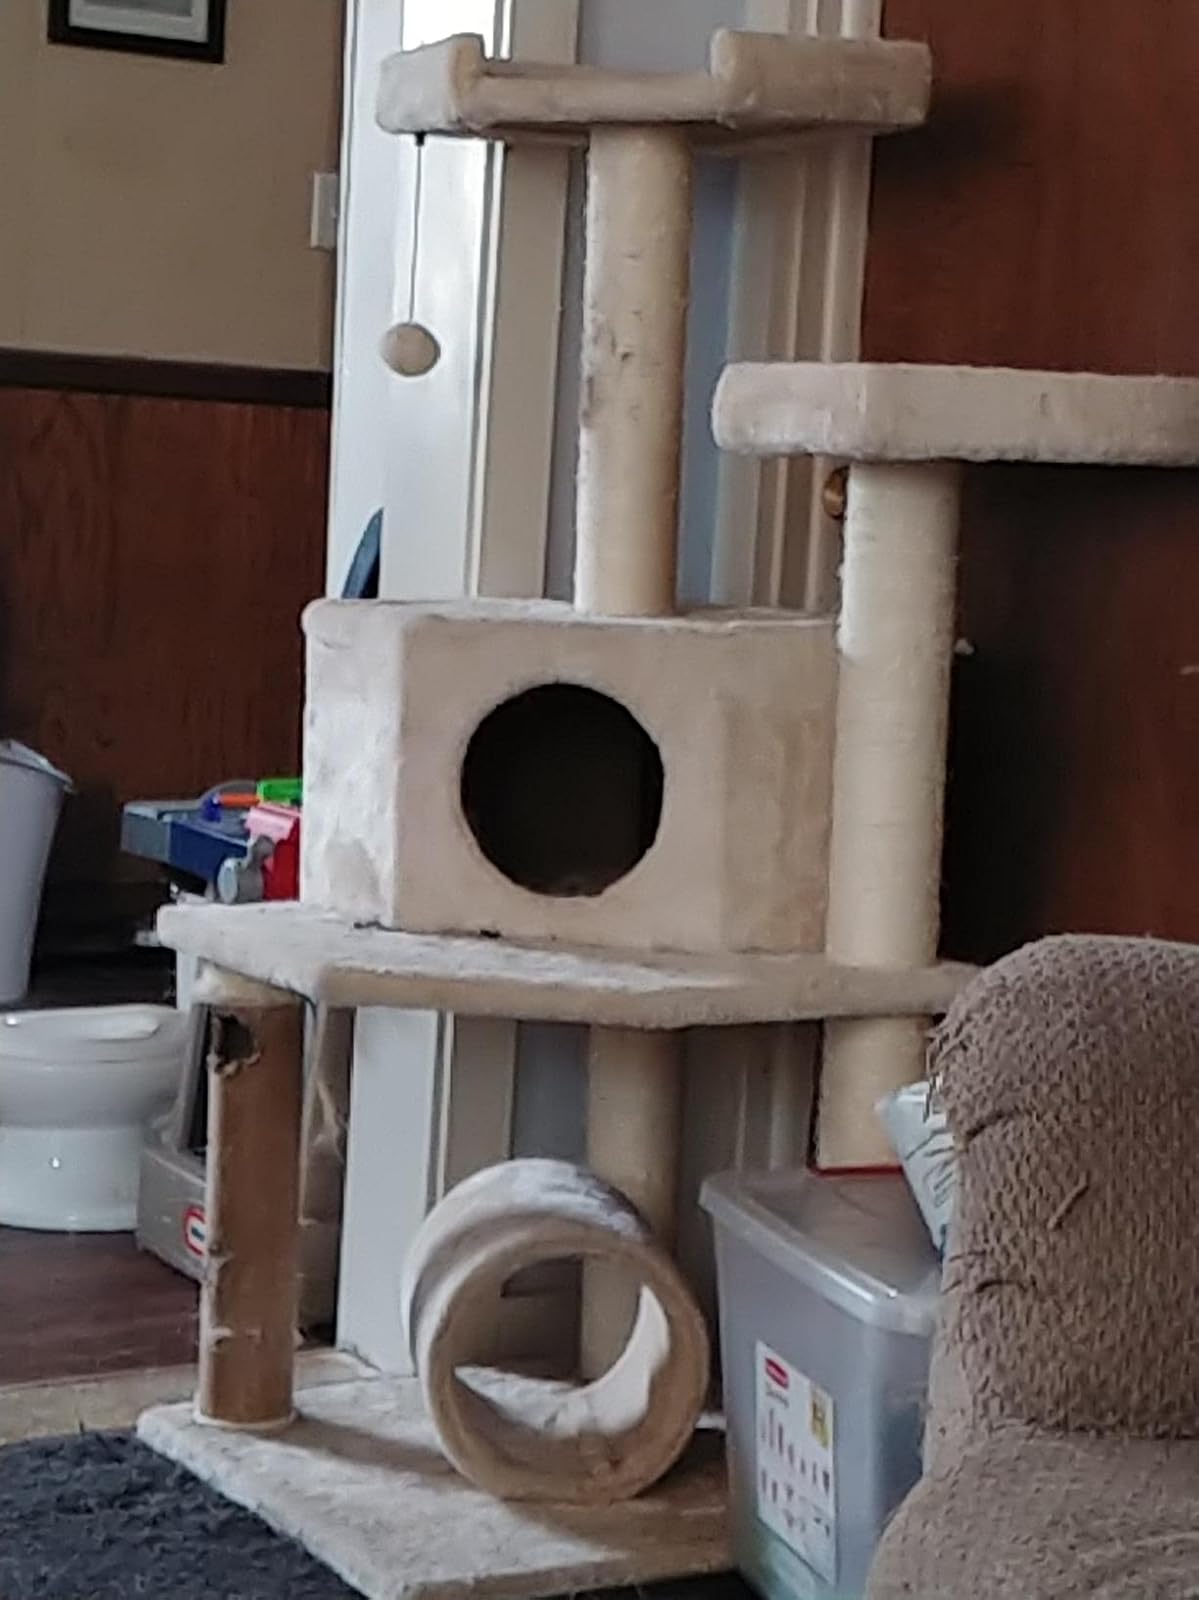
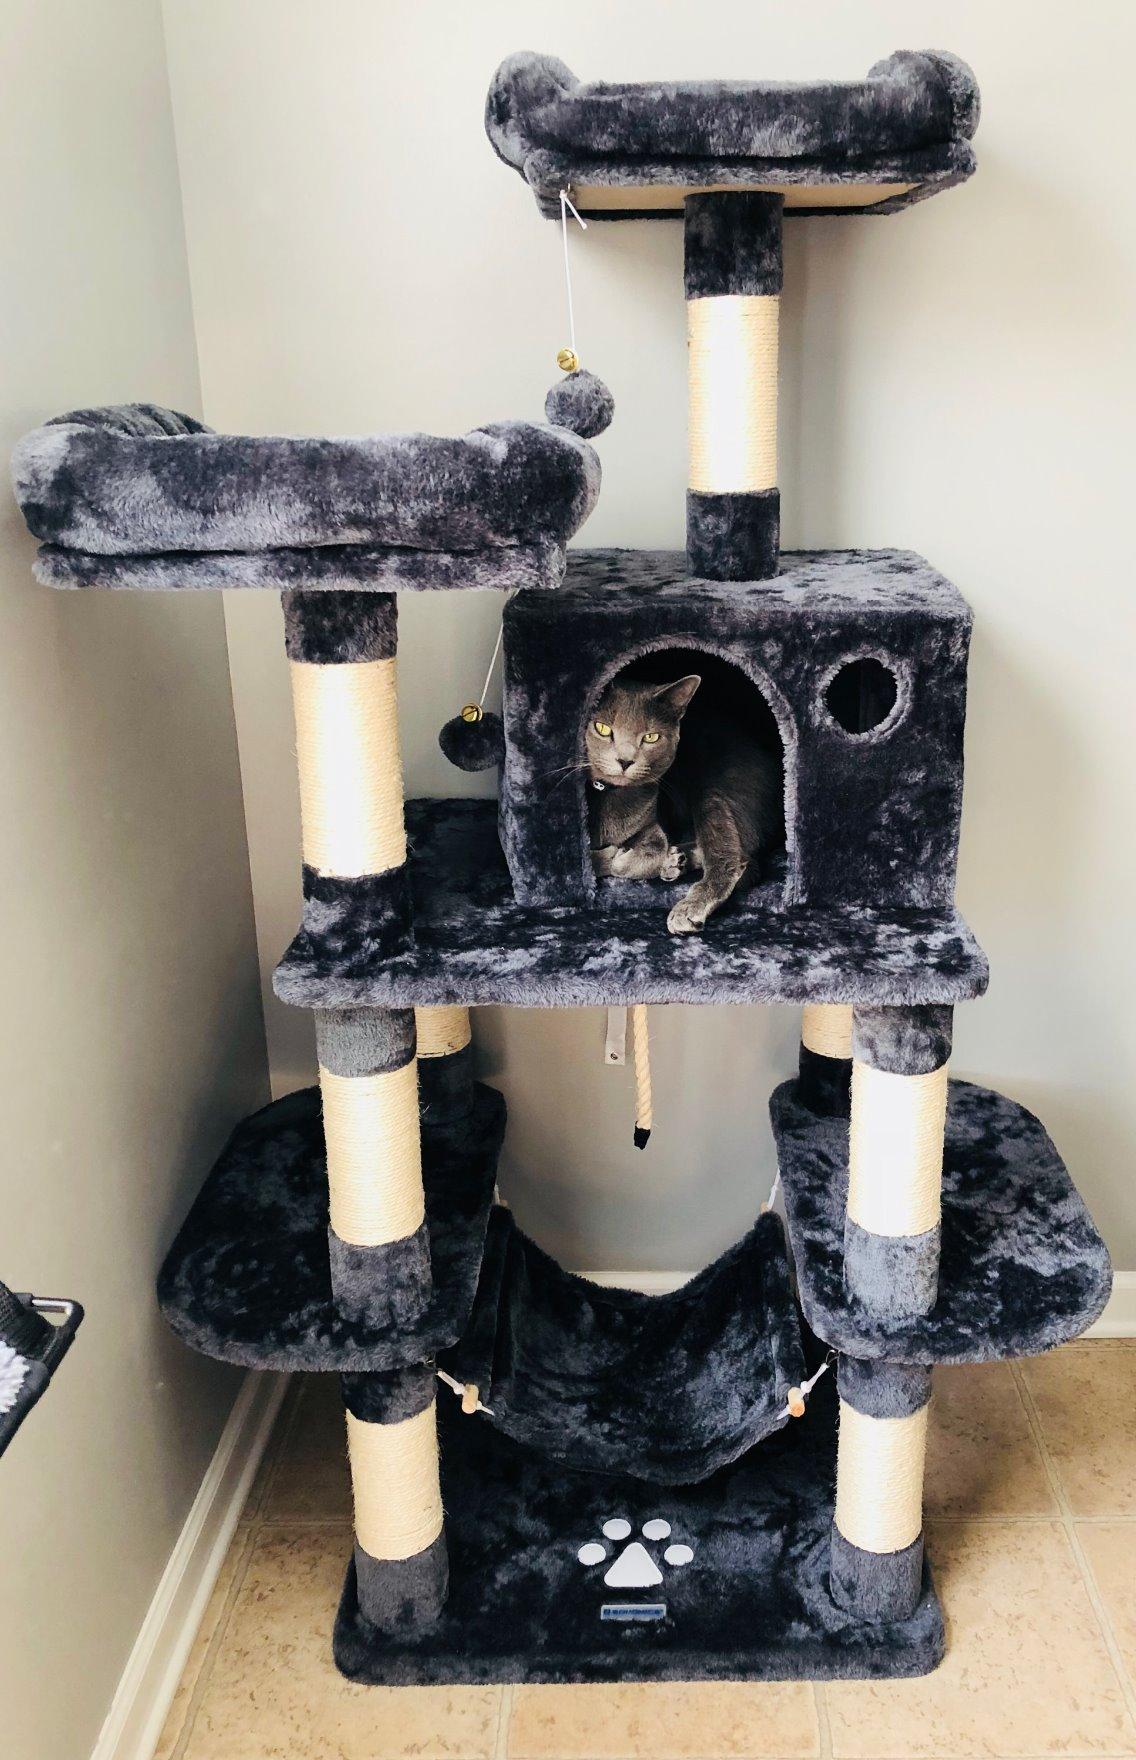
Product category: items_cat tree
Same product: no